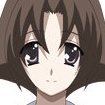
Portrait style: Anime Portrait